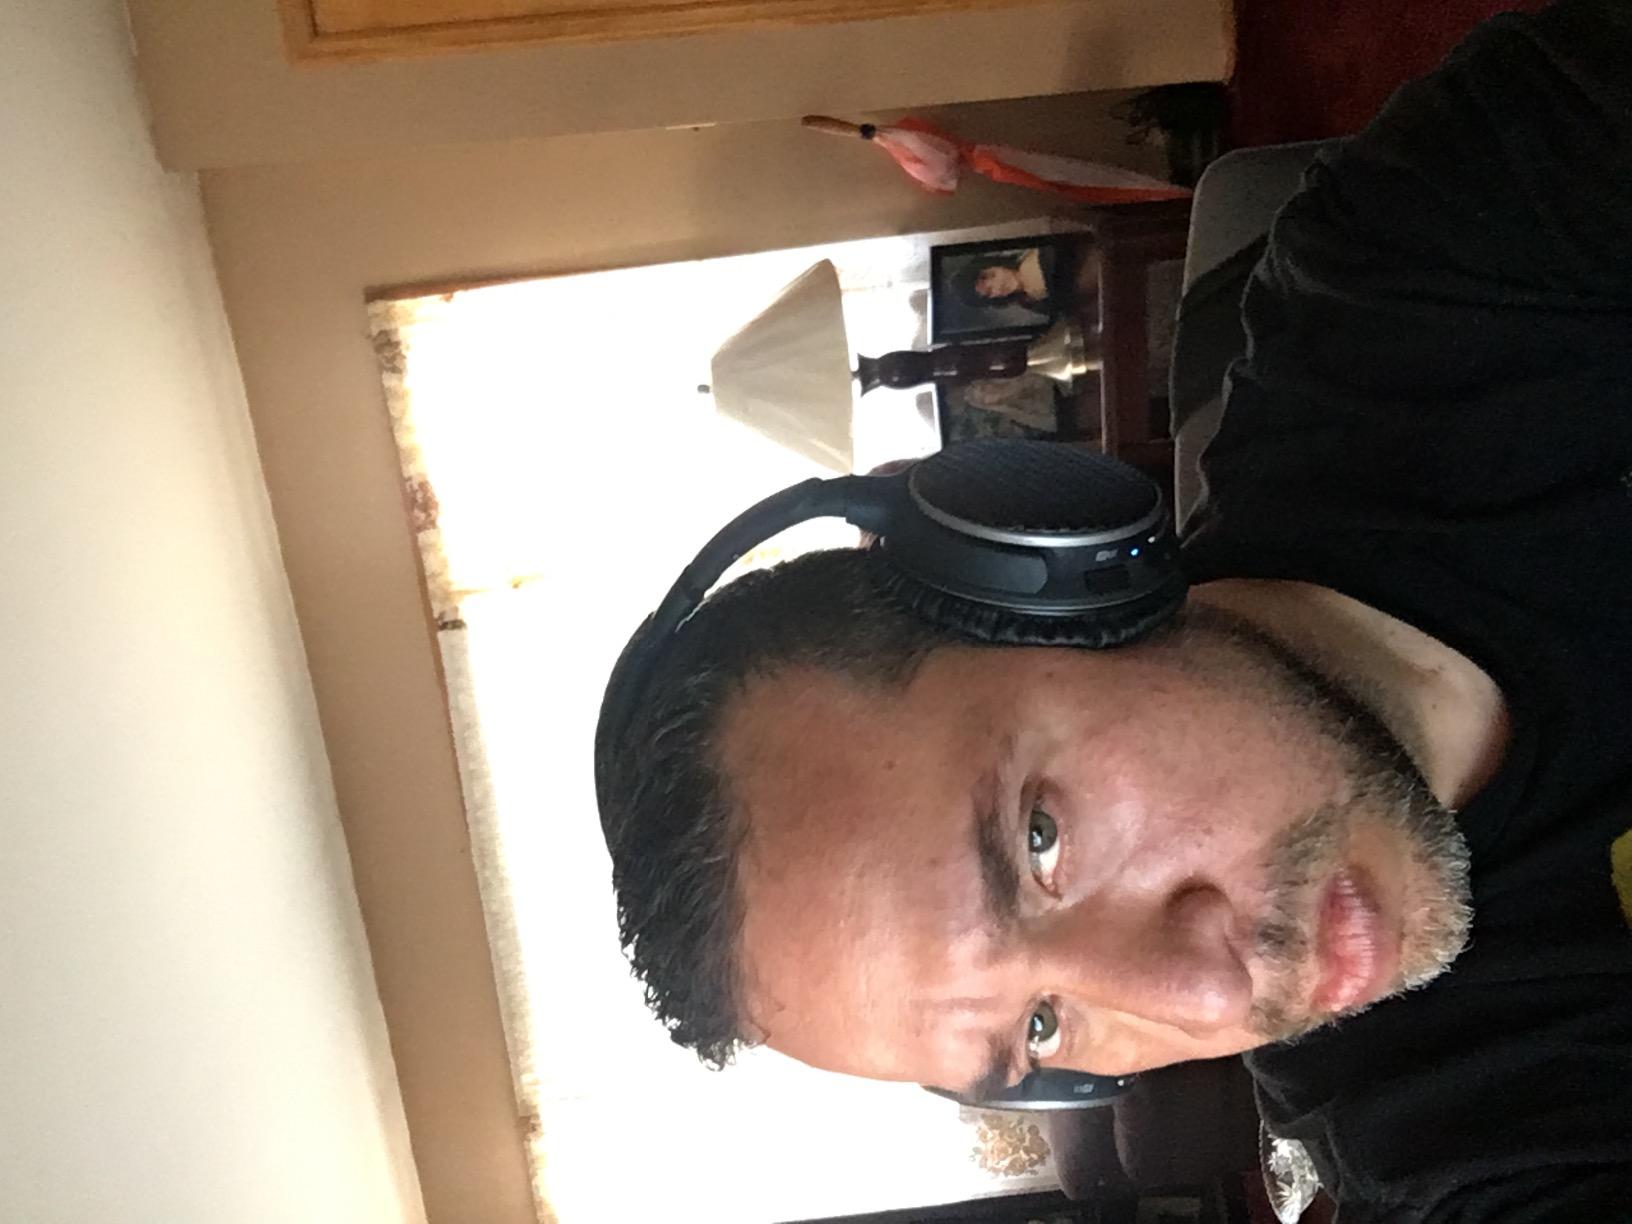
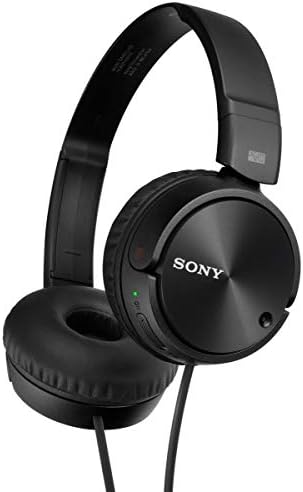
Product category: headphones
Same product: no